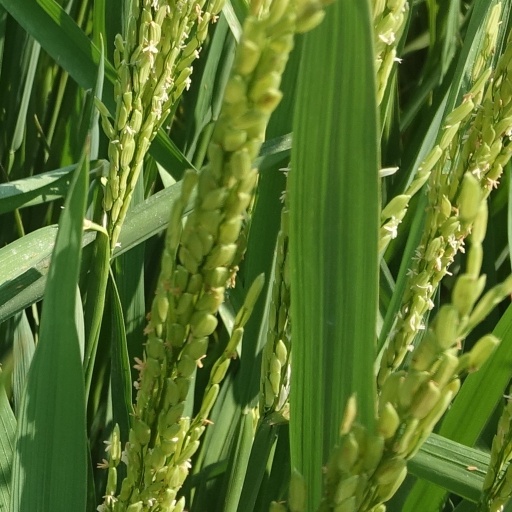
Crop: rice